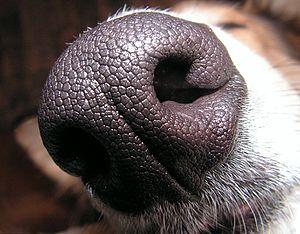
L’odorologie ou science des odeurs, est une technique utilisée principalement dans le domaine criminalistique pour l'identification judiciaire. La technique repose sur l'analyse des odeurs par des chiens afin notamment de confondre les criminels ou d'identifier l'odeur d'objets.